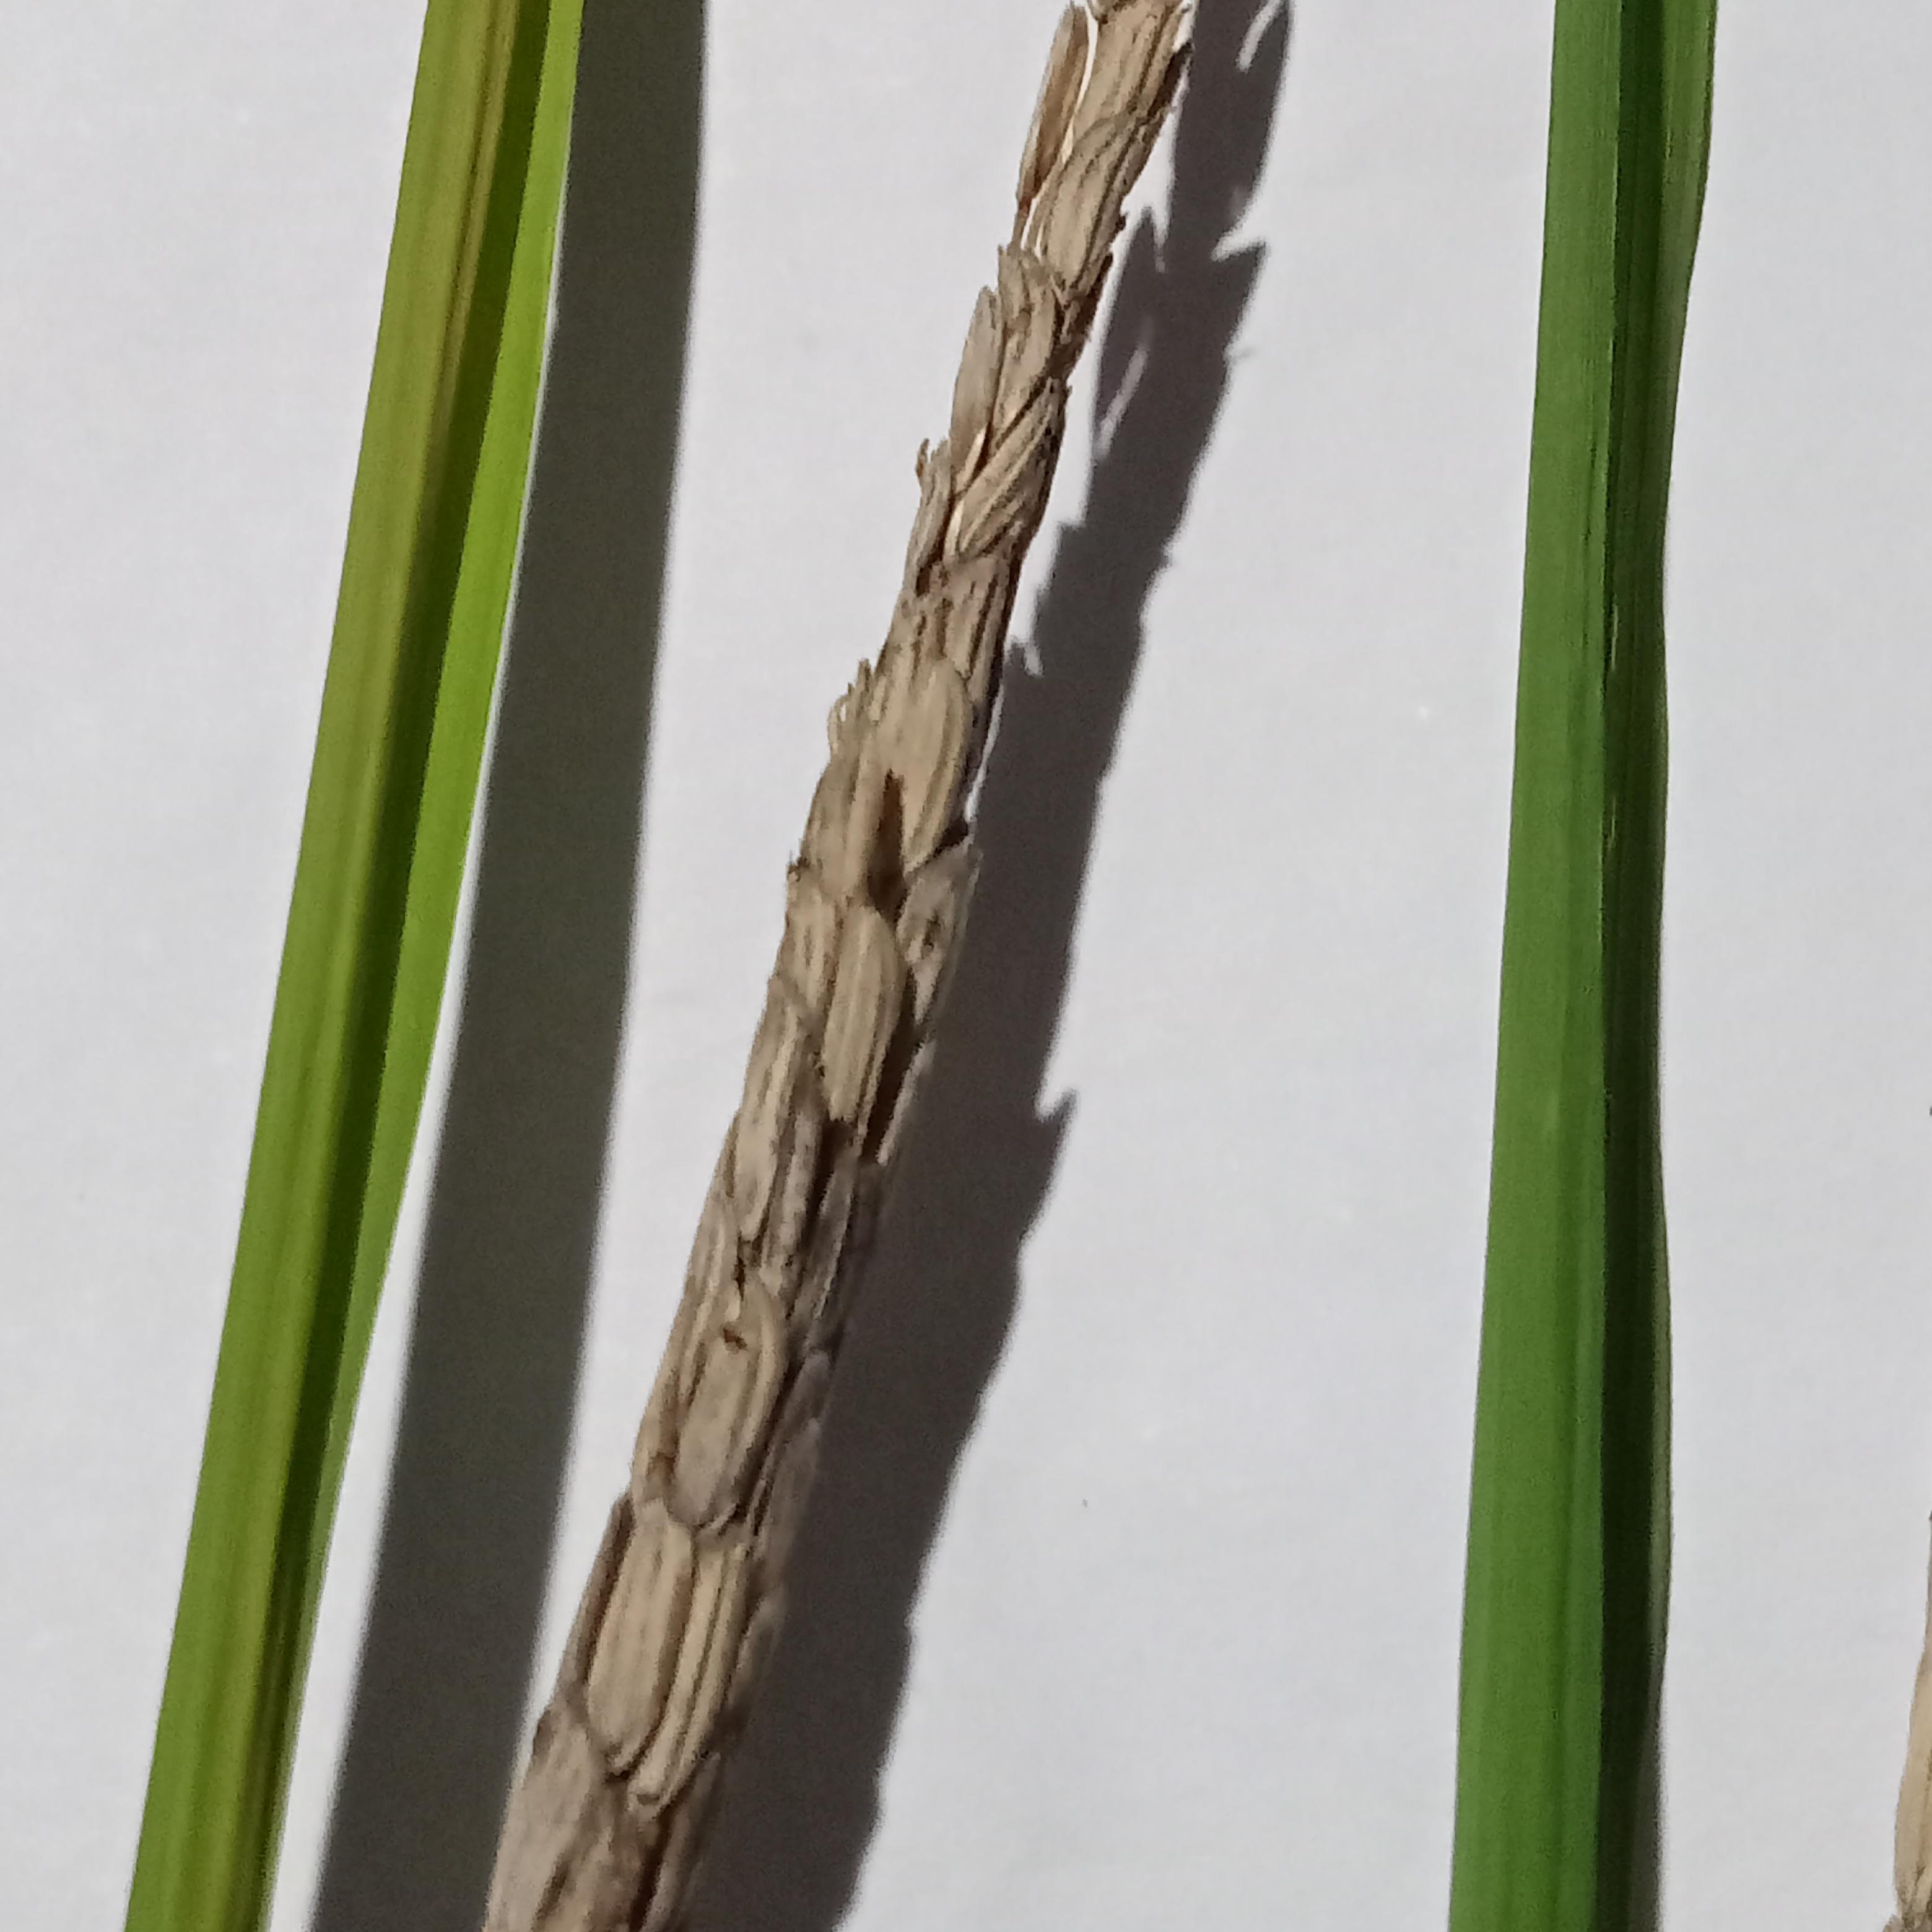
Label: Rice___Neck_Blast